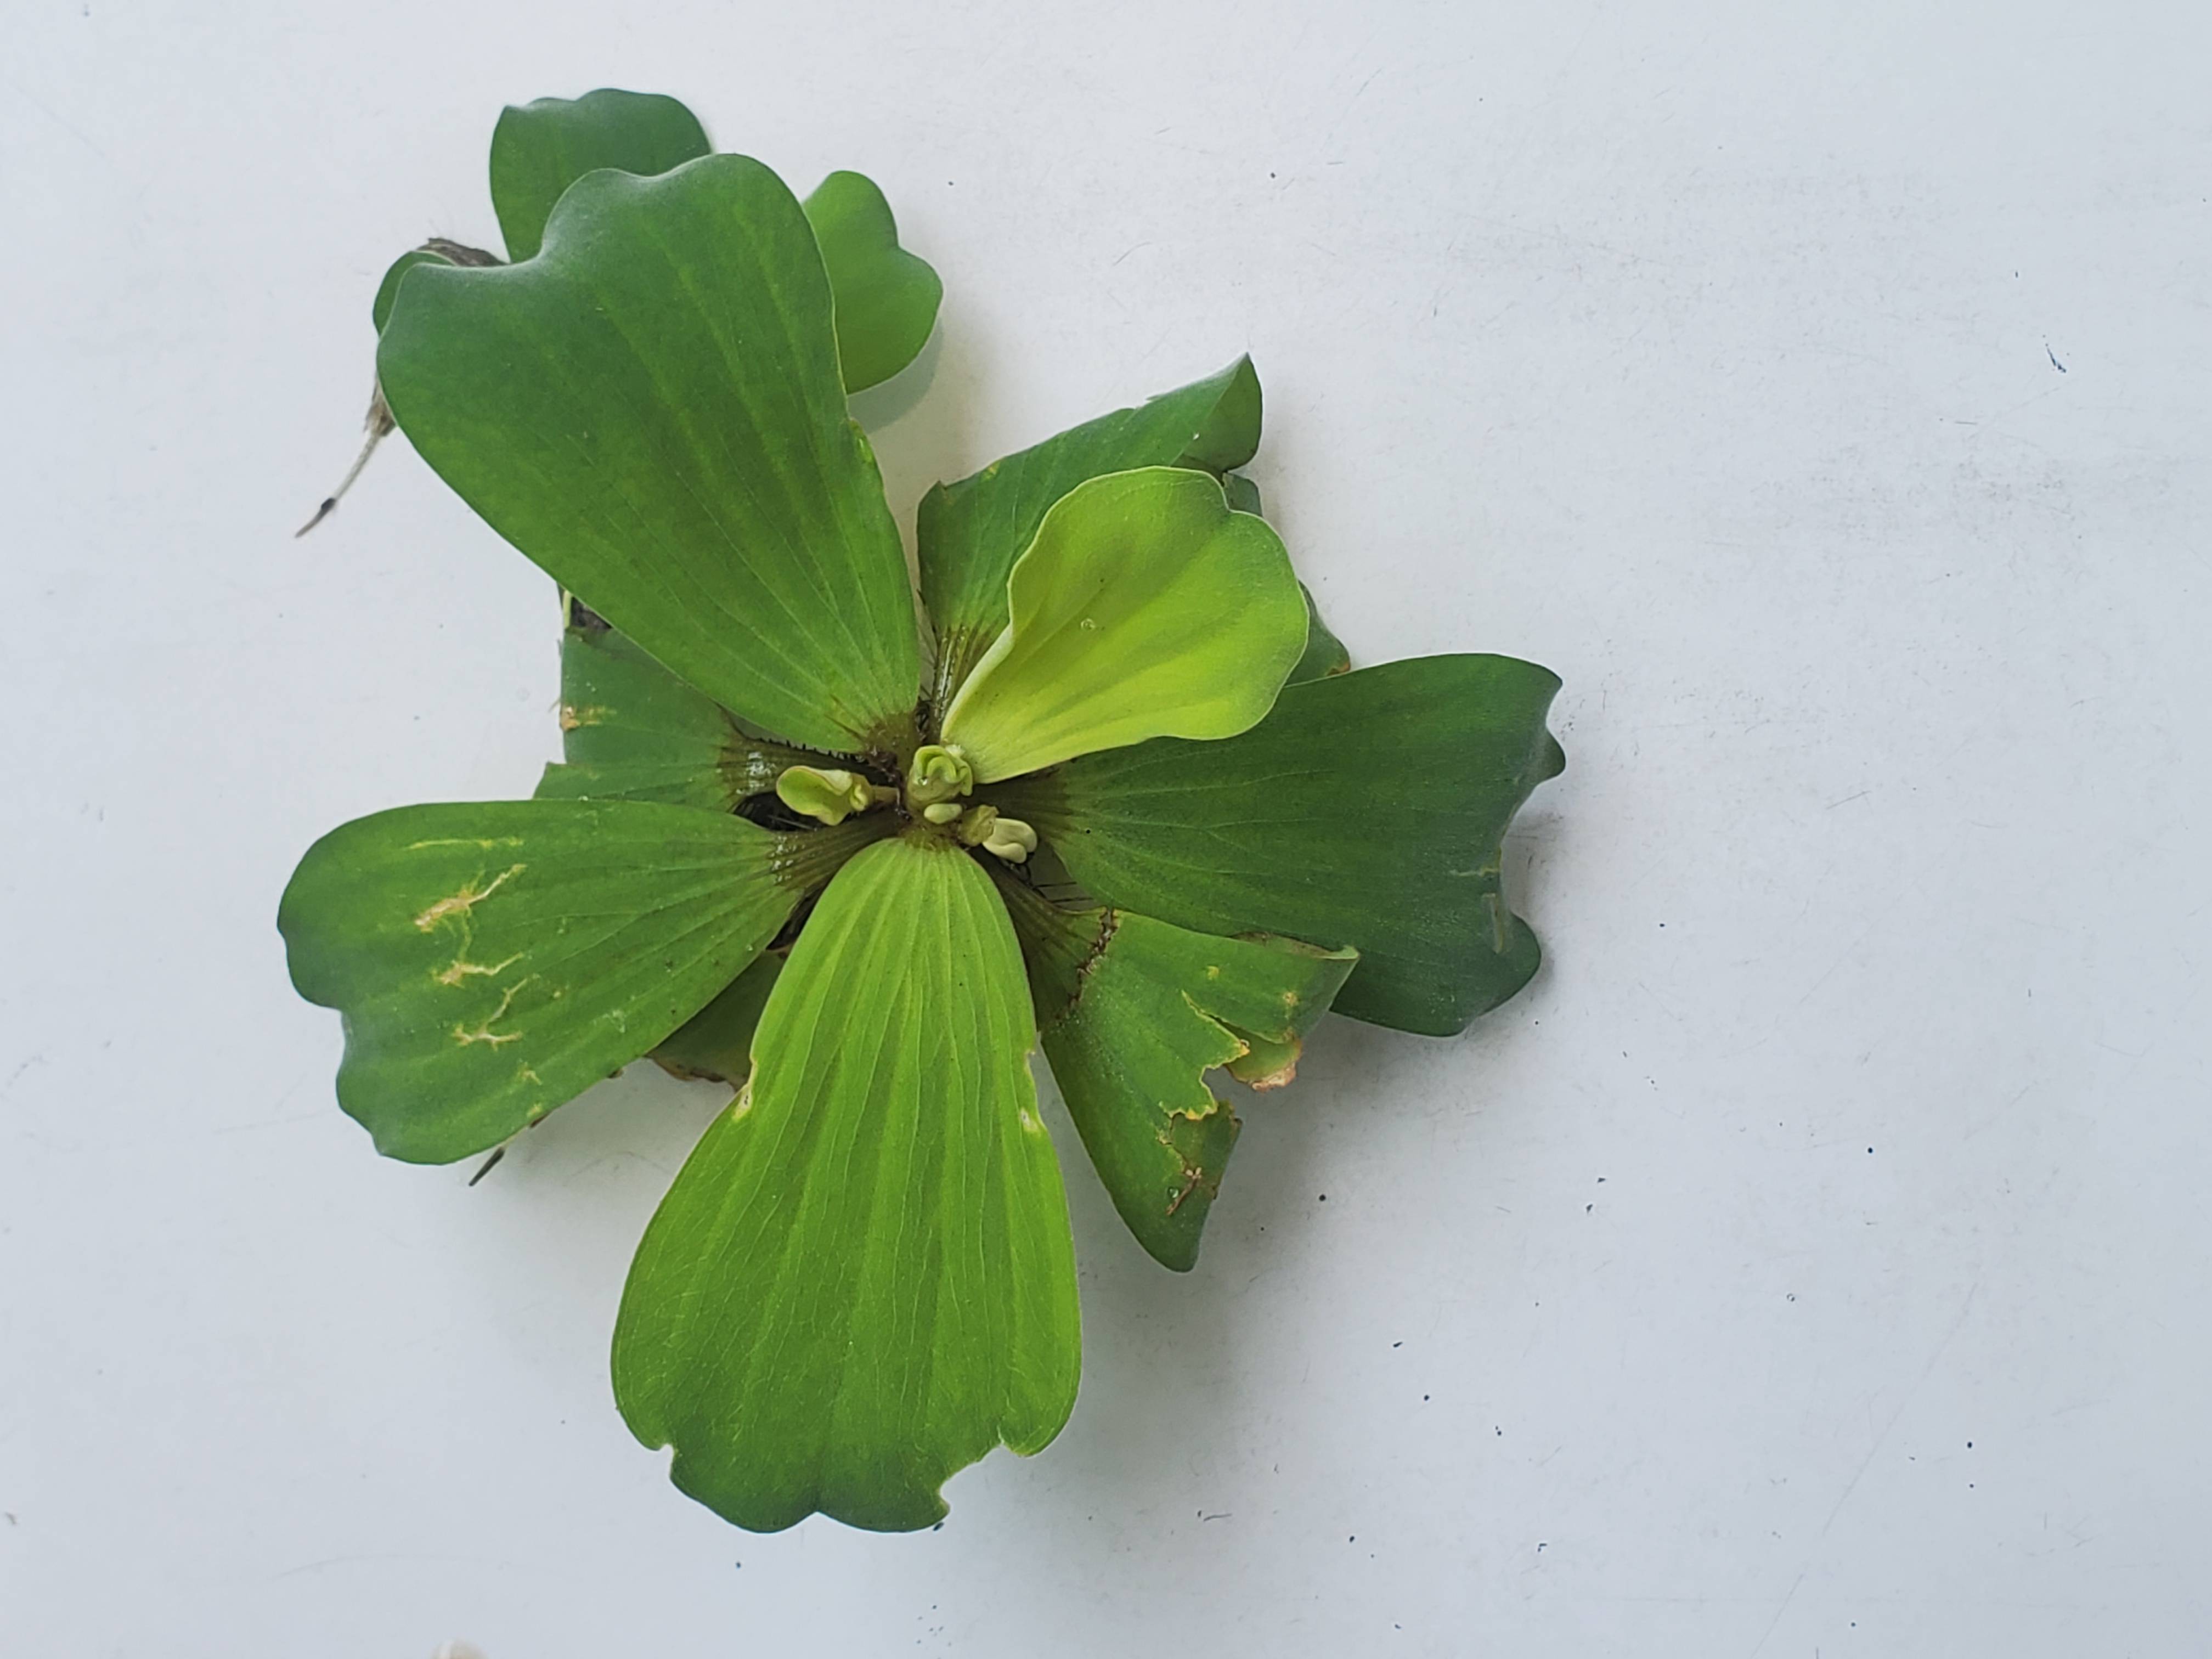
Species: Water Lettuce (Pistia stratiotes)